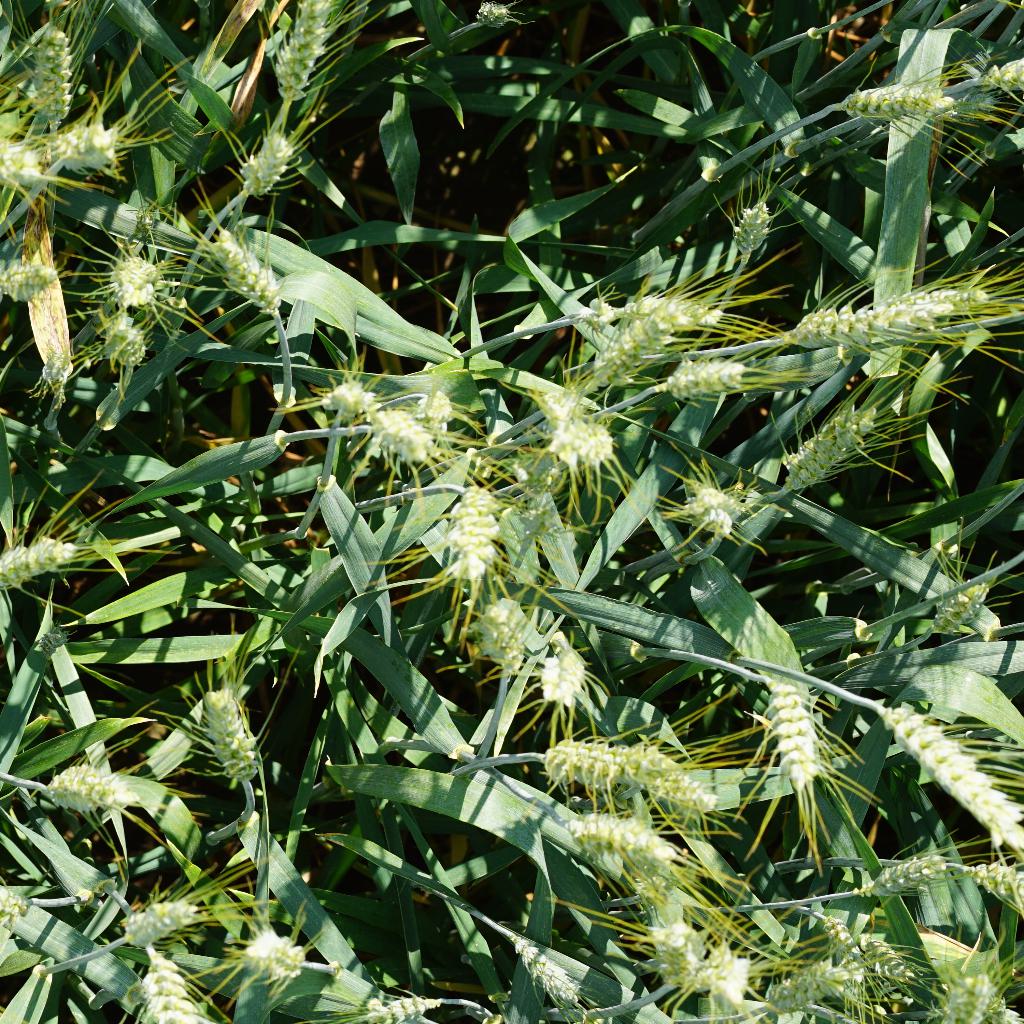
Country: France
Location: Gréoux
Wheat development stage: Filling